Verteuil-sur-Charente

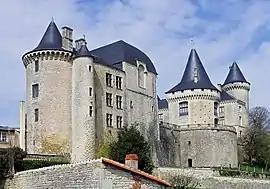
Château de Verteuil

Verteuil-sur-Charente (literally "Verteuil on Charente", before 1962: "Verteuil") is a commune in the Charente department in southwestern France.